Swikee

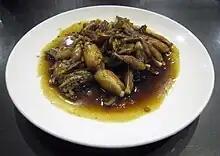
"Swike goreng mentega"; stir-fried swikee in margarine sauce

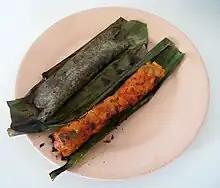
Frog eggs "pepes" with greyish colour and frog legs "pepes" with spices including red chili pepper that made it reddish

There are two main issues dealing with frog legs consumption in Indonesia; the religion, and environmental issues. Frog meat is considered "haraam" (non-"halal") according to mainstream Islamic dietary laws. Frog meat fell under non-halal category on two prepositions; the meat to be consumed should not considered disgusting, and frogs together with ants, bees, and sea birds are animals that should not be killed by Muslims. The "haraam" status of frog legs had sparked controversy in Demak, where the official authority urged swikee restaurant owners not to associate swikee with Demak city, since it would tarnish Demak's image as the first Islamic city in Java, and is also opposed by its inhabitants that mainly follow the Safii school that forbids the consumption of frog.